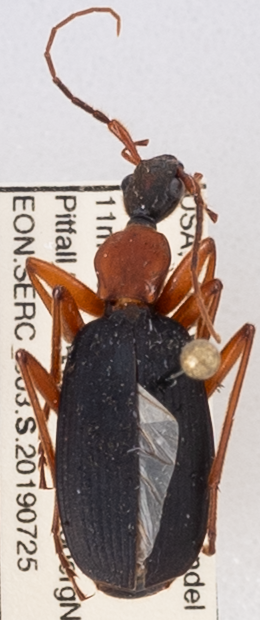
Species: Galerita bicolor
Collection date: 2019-07-25
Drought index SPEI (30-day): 0.074
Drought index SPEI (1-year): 1.69
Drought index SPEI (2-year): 1.69